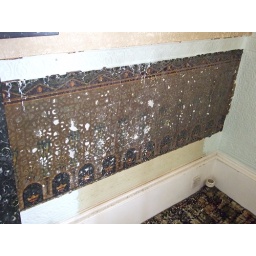
What was found under the wall paper below the dado rail in the lounge